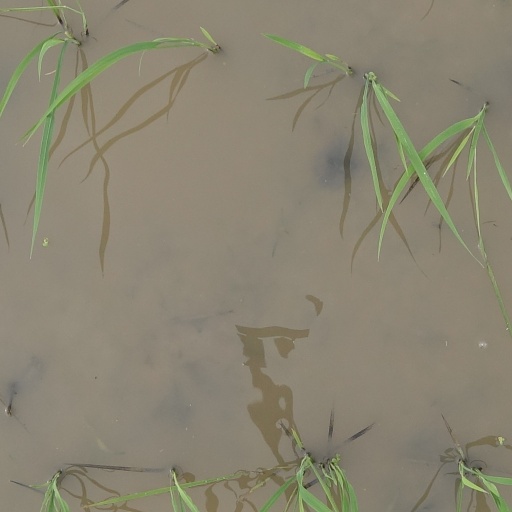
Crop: rice